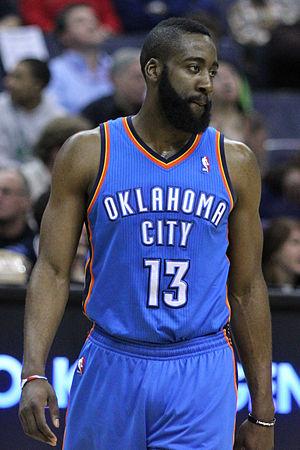
James Harden, né le 26 août 1989 à Los Angeles, est un joueur américain de basket-ball évoluant aux postes d'arrière et de meneur de jeu. Il a effectué sa carrière universitaire aux Sun Devils d'Arizona State. Il évolue depuis 2012 aux Rockets de Houston après avoir passé trois saisons au Thunder d'Oklahoma City. Il est nommé MVP de la saison NBA 2017-2018. Durant la saison 2018-2019, il établit de nombreux records avec les Rockets de Houston tels qu'inscrire plus de 30 points sur 31 matchs consécutifs, rejoignant ainsi des joueurs de légende tels que Wilt Chamberlain et Michael Jordan.
Le Thunder d’Oklahoma City est une franchise américaine de basket-ball de la National Basketball Association basée à Oklahoma City dans l'État de l'Oklahoma. Elle est créée en 1967 sous le nom des SuperSonics de Seattle puis délocalisée à l'été 2008. Elle est membre de la Conférence Ouest, au sein de la division Nord-Ouest. L’équipe joue ses matchs à domicile dans la Chesapeake Energy Arena.